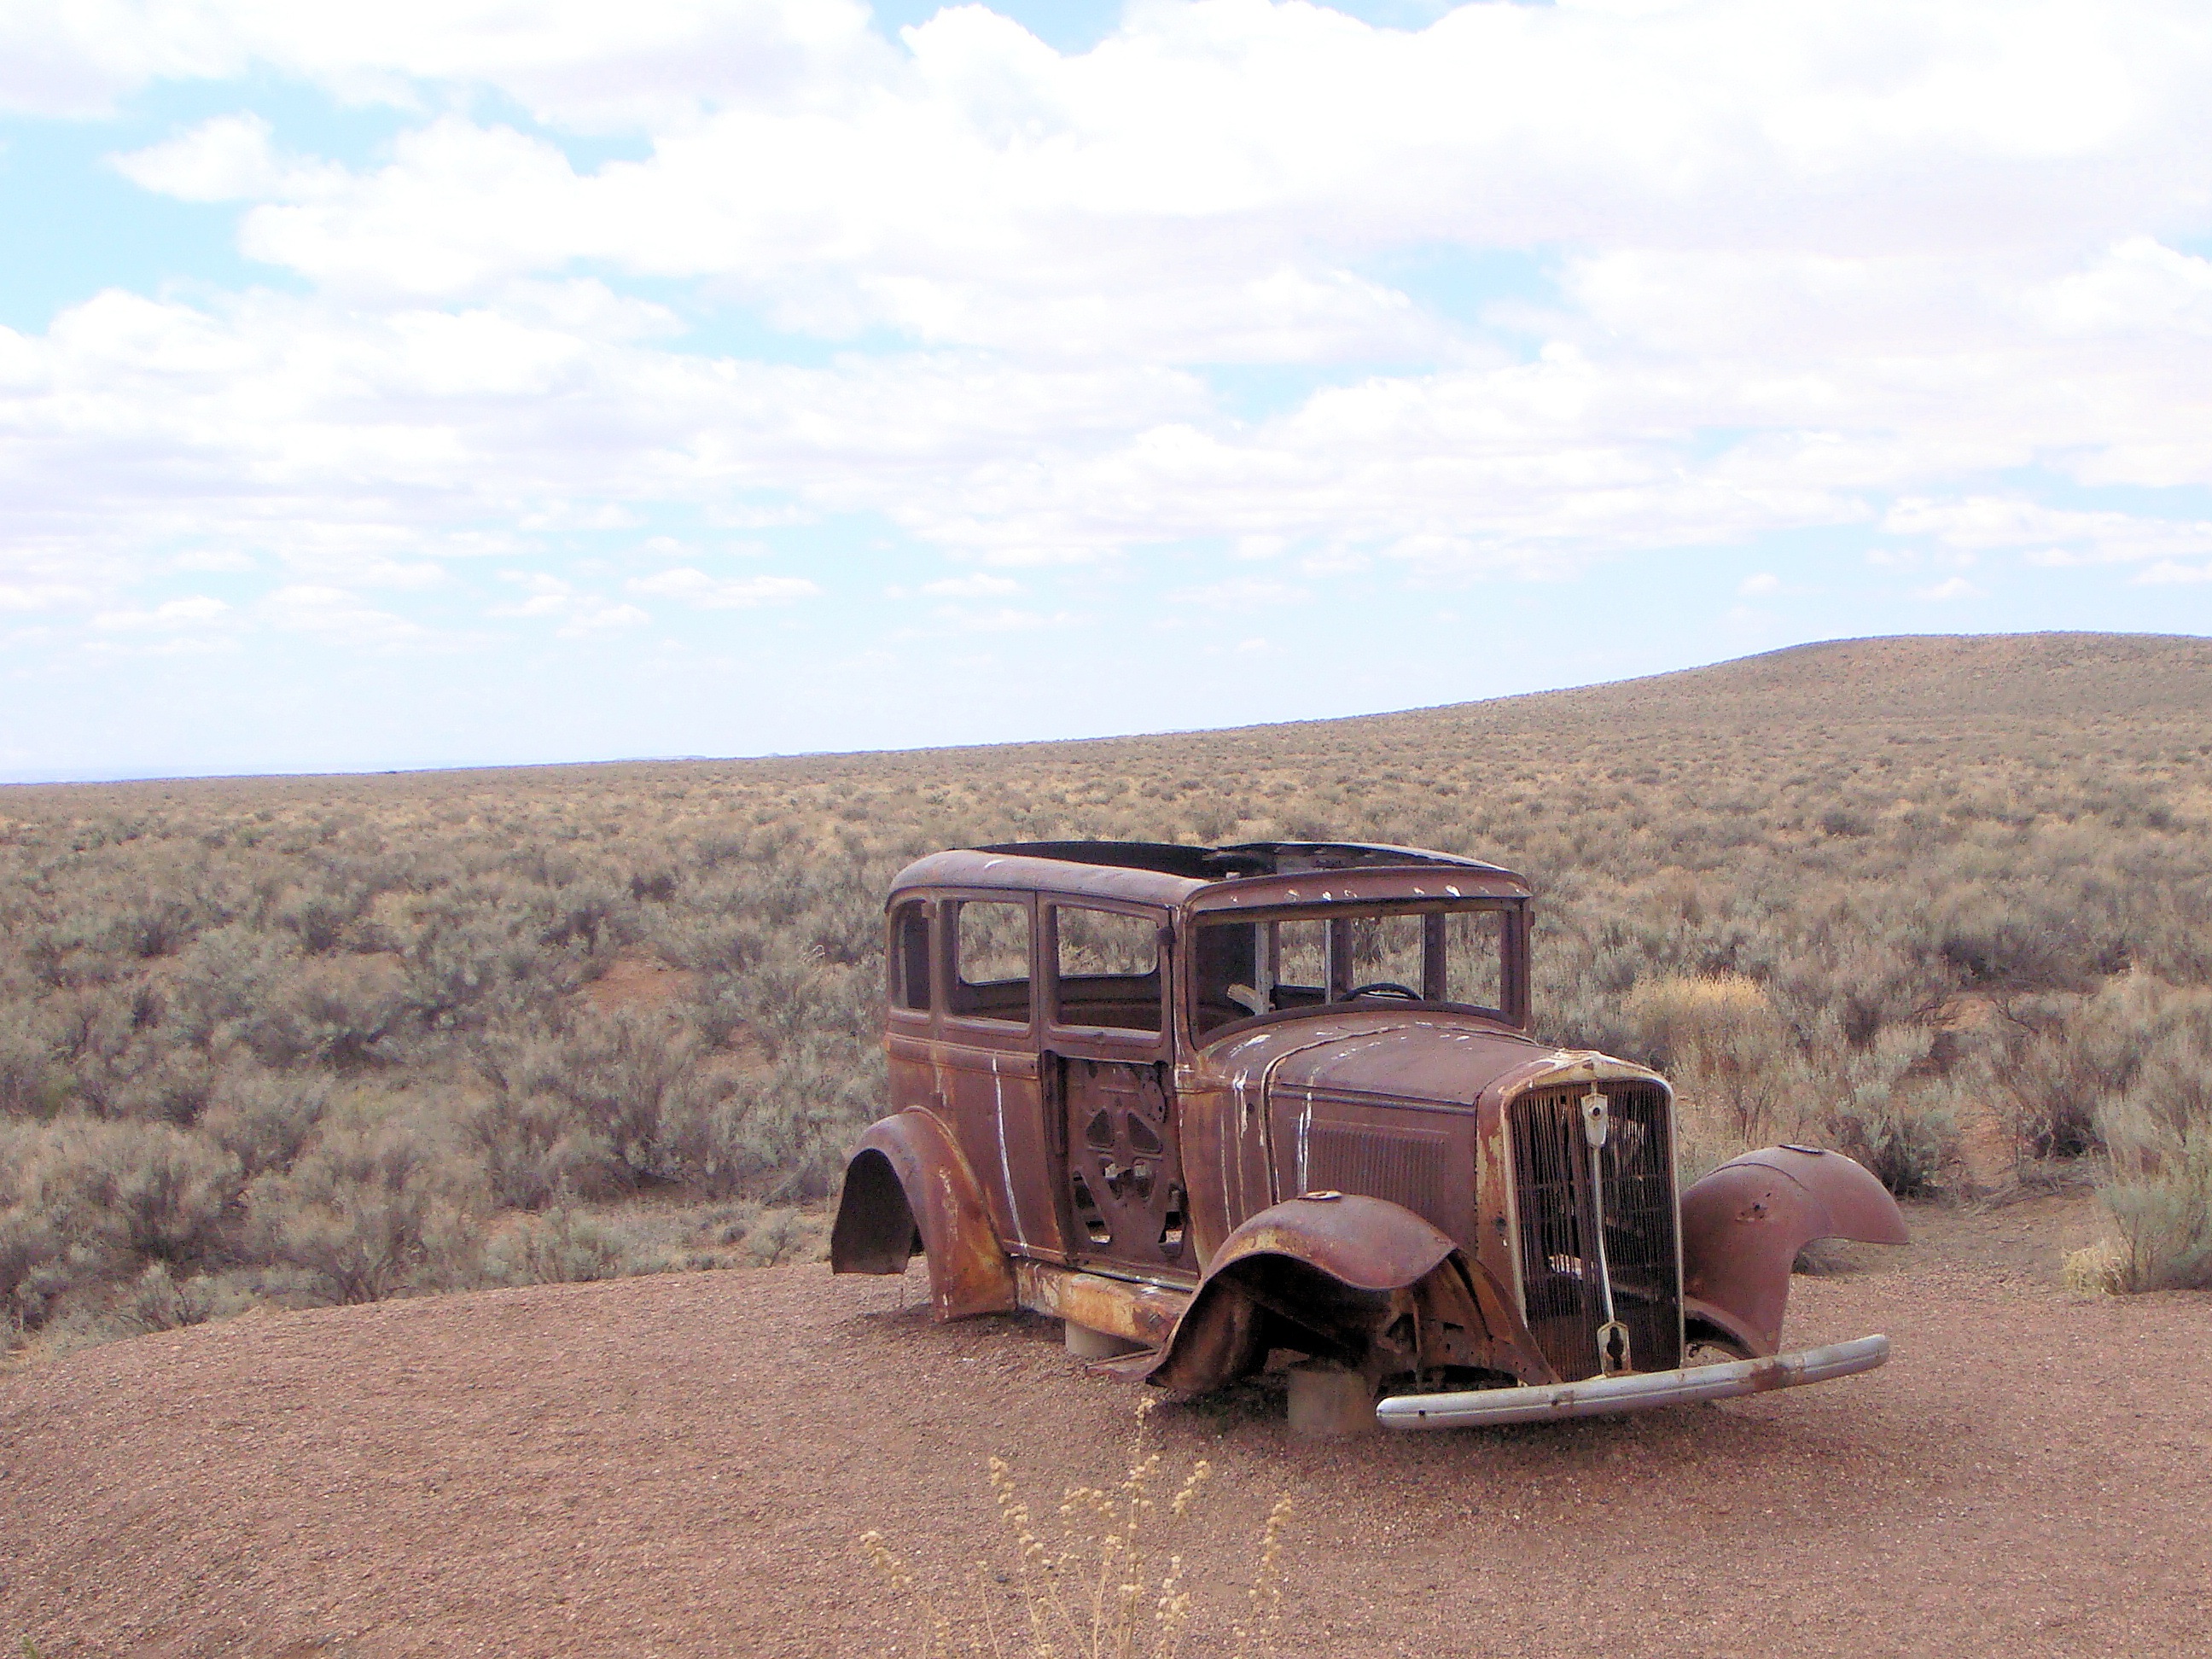
landscape, car, prairie, retro, desert, adventure, transport, rust, vehicle, old car, plain, classic car, automotive, oldtimer, wreck, safari, ecosystem, american car, car wreck, off road vehicle, natural environment, off roading